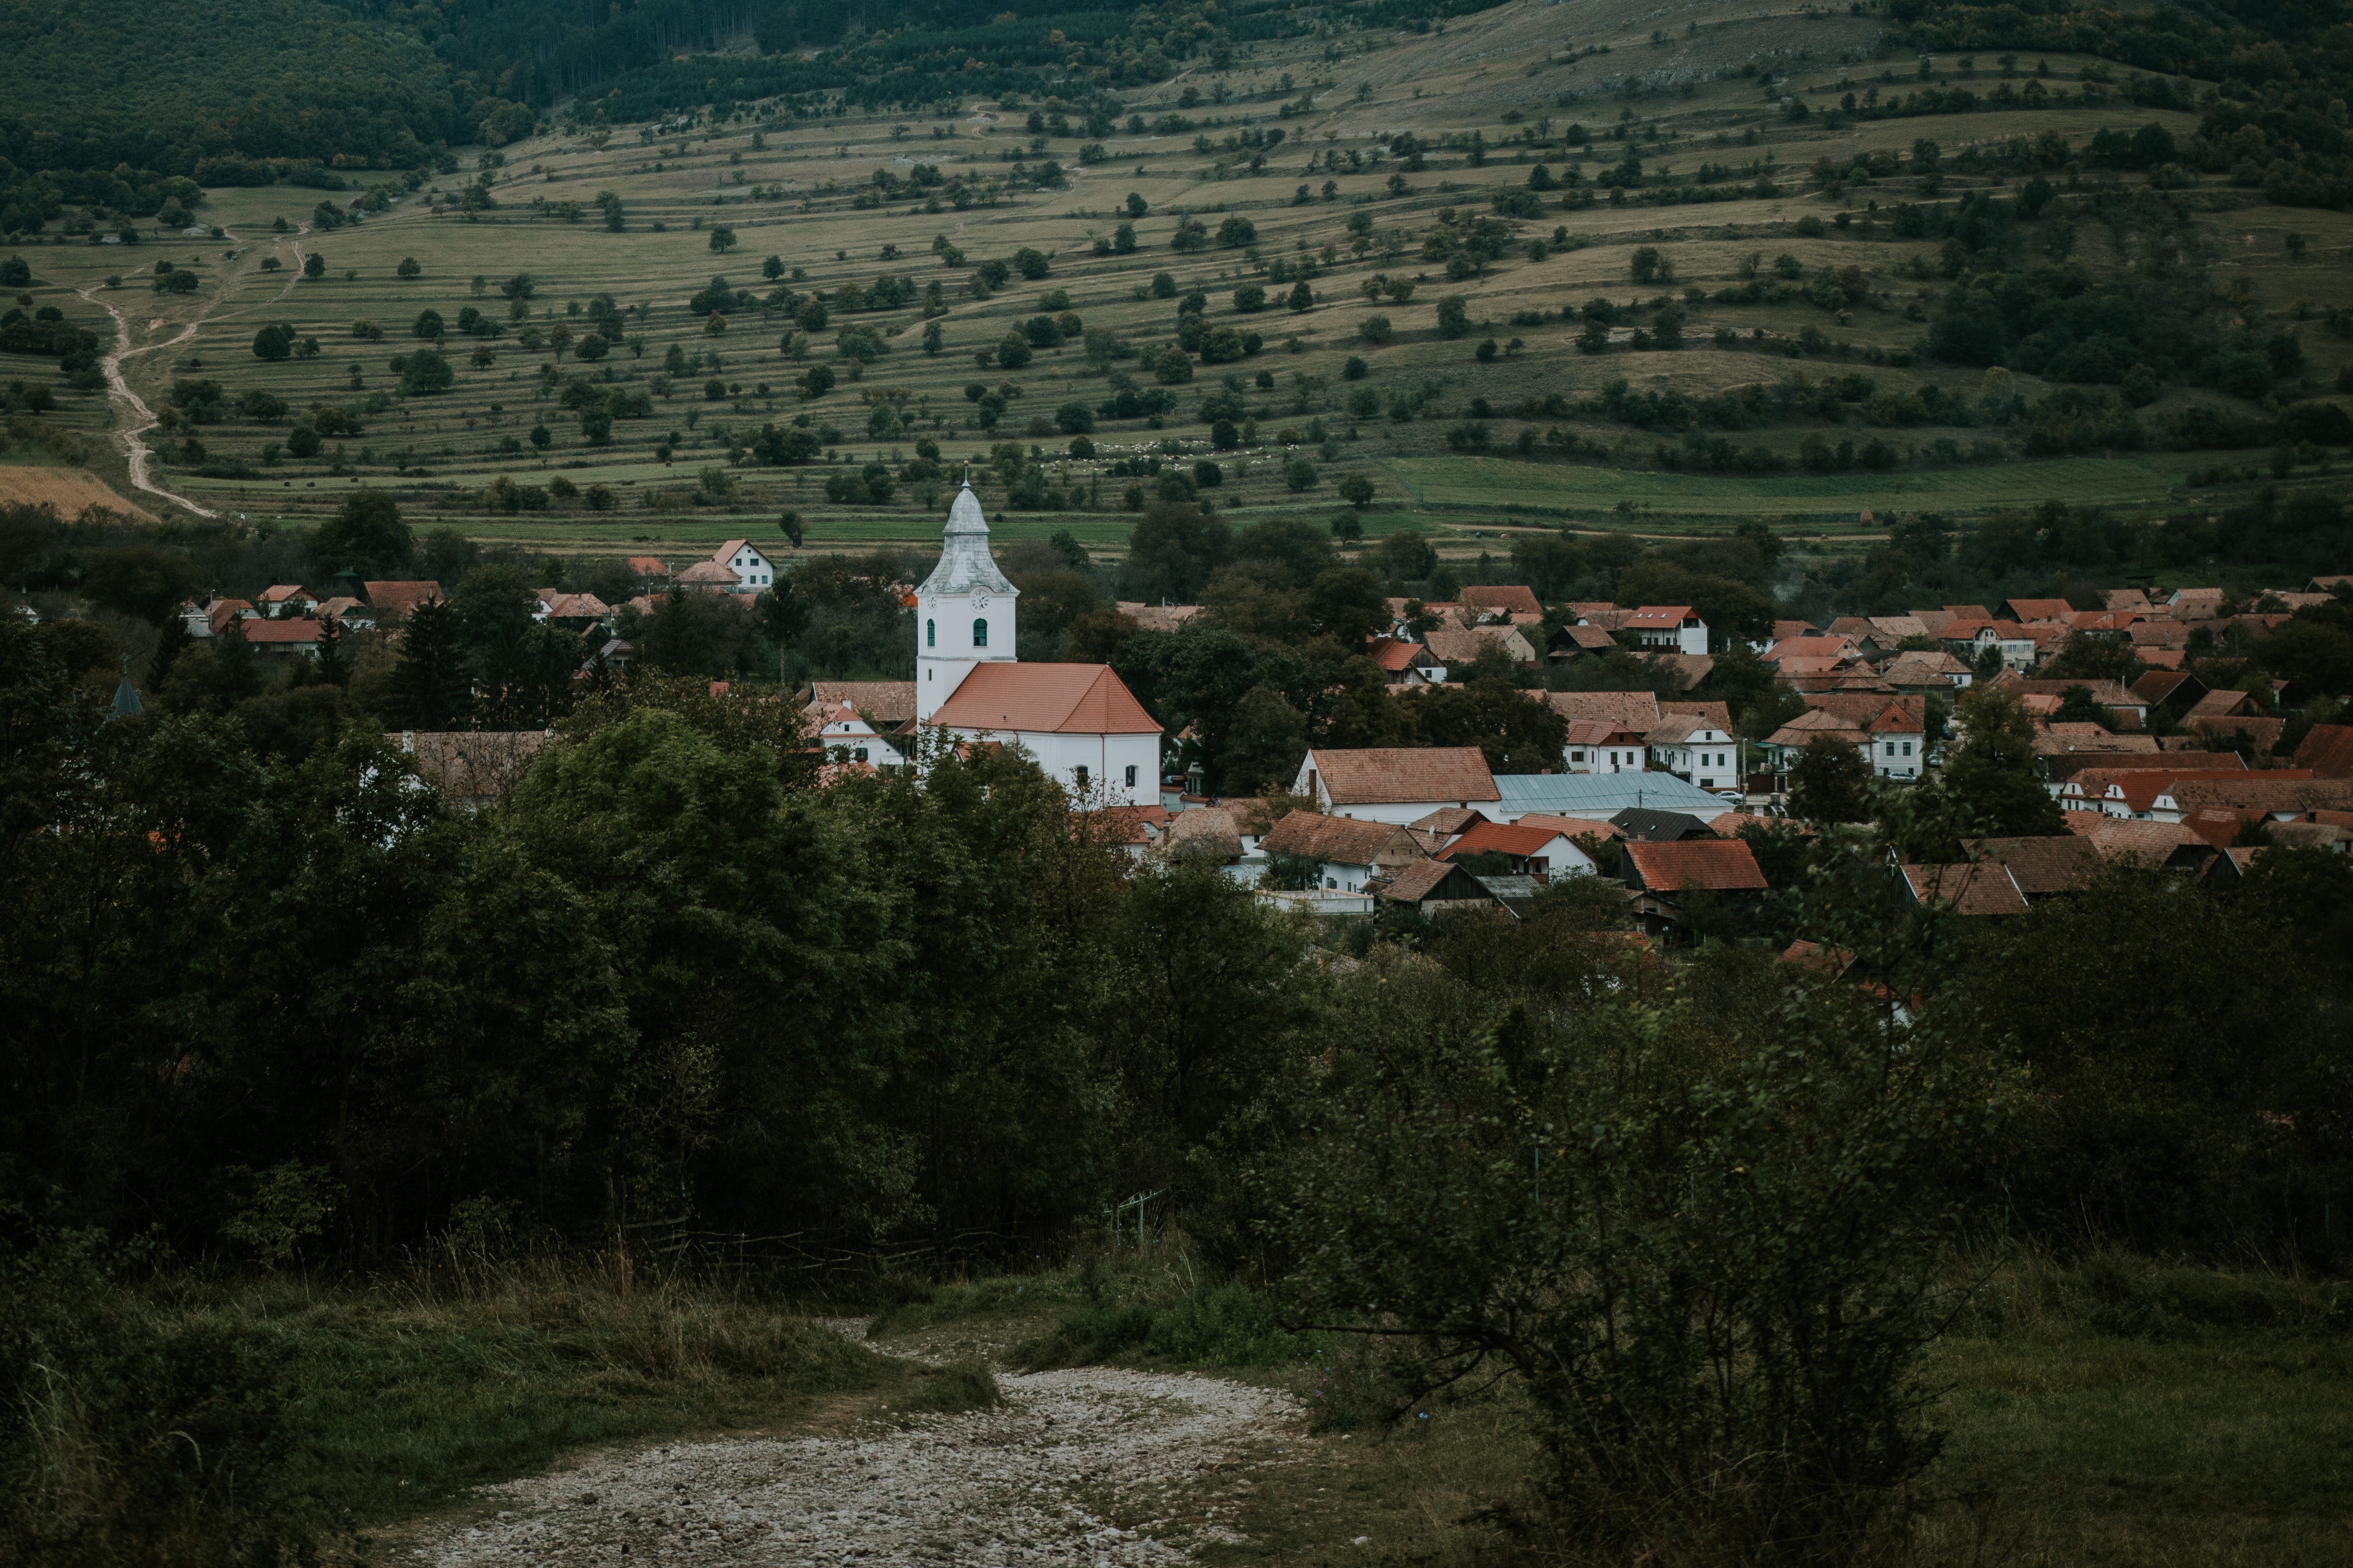
mountain village, village, rural area, human settlement, hill, hill station, sky, landscape, tree, photography, fell, suburb, valley, house, residential area, mountain